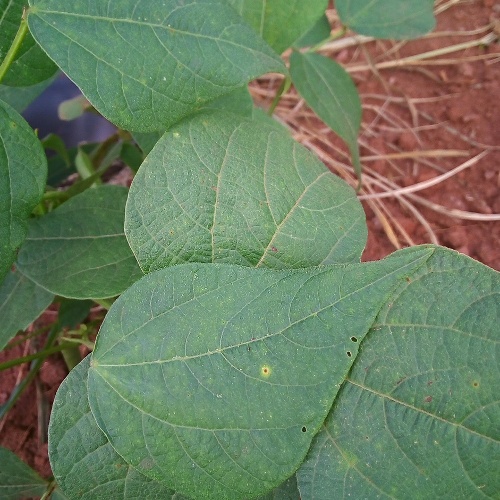
Leaf condition: bean_rust